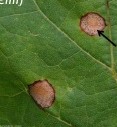
Plant: Grape
Disease: grape black rot